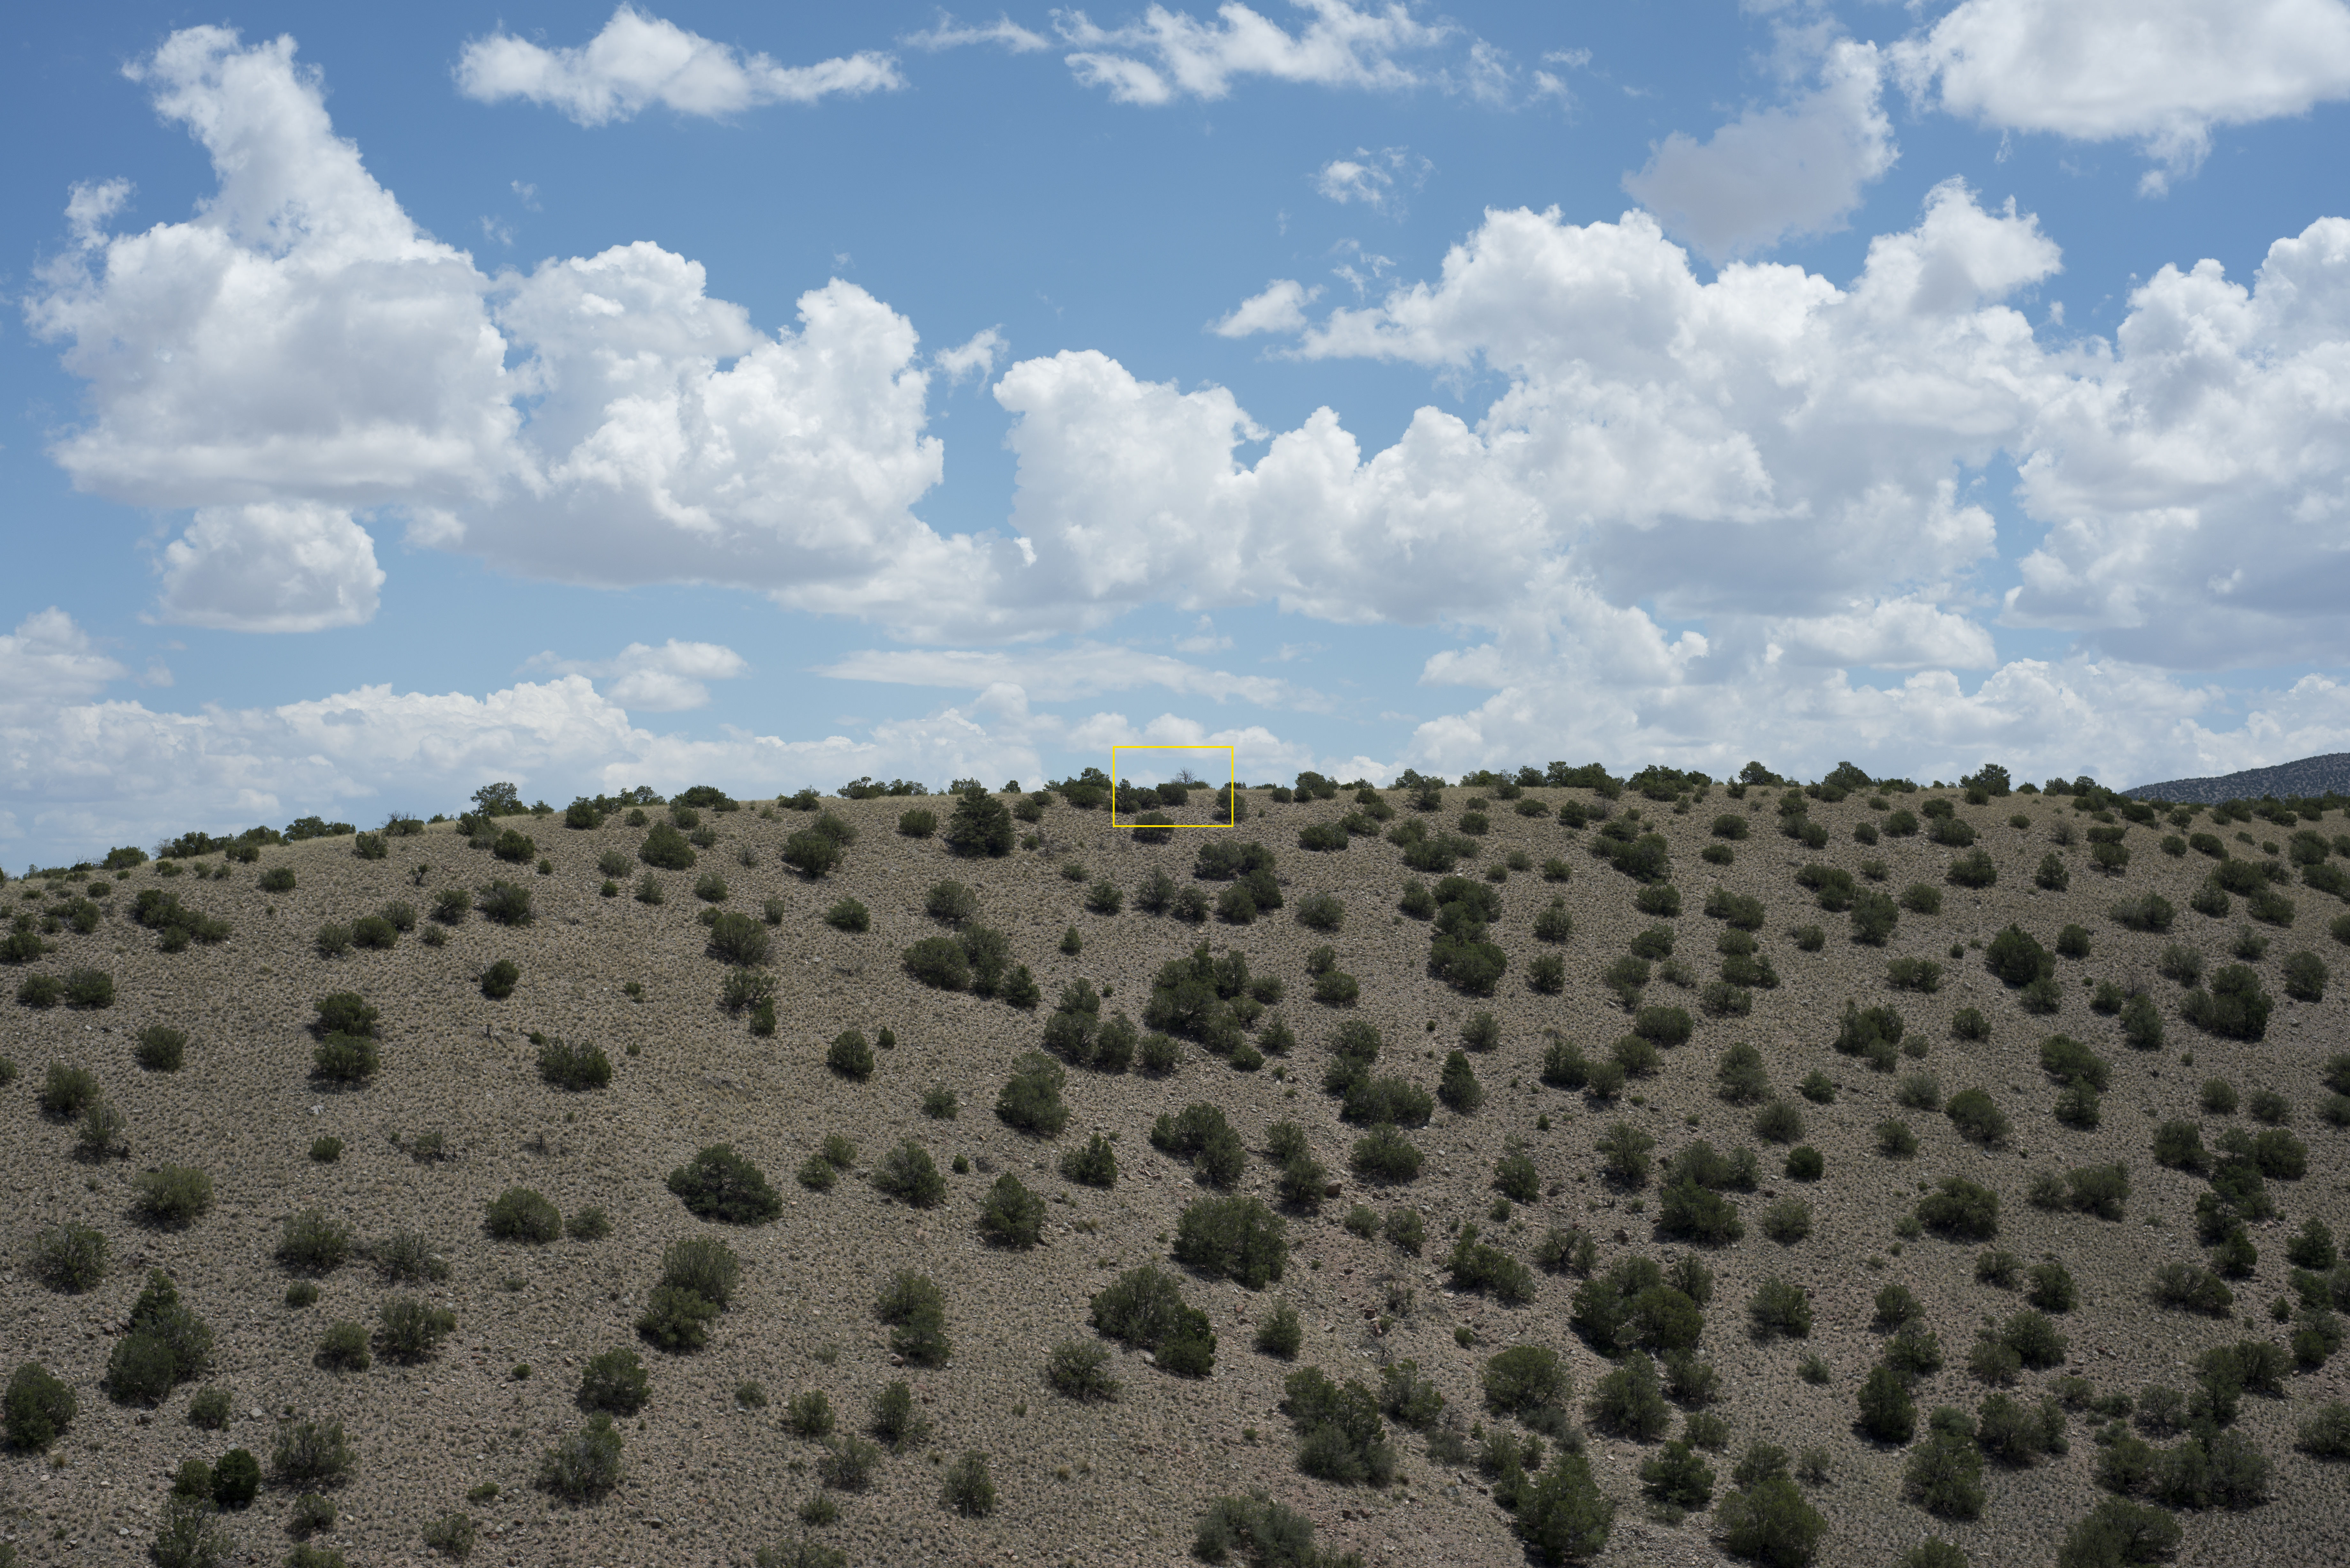
landscape, horizon, cloud, sky, field, hill, desert, valley, soil, plain, cool image, badlands, plateau, i, ecosystem, wadi, steppe, natural environment